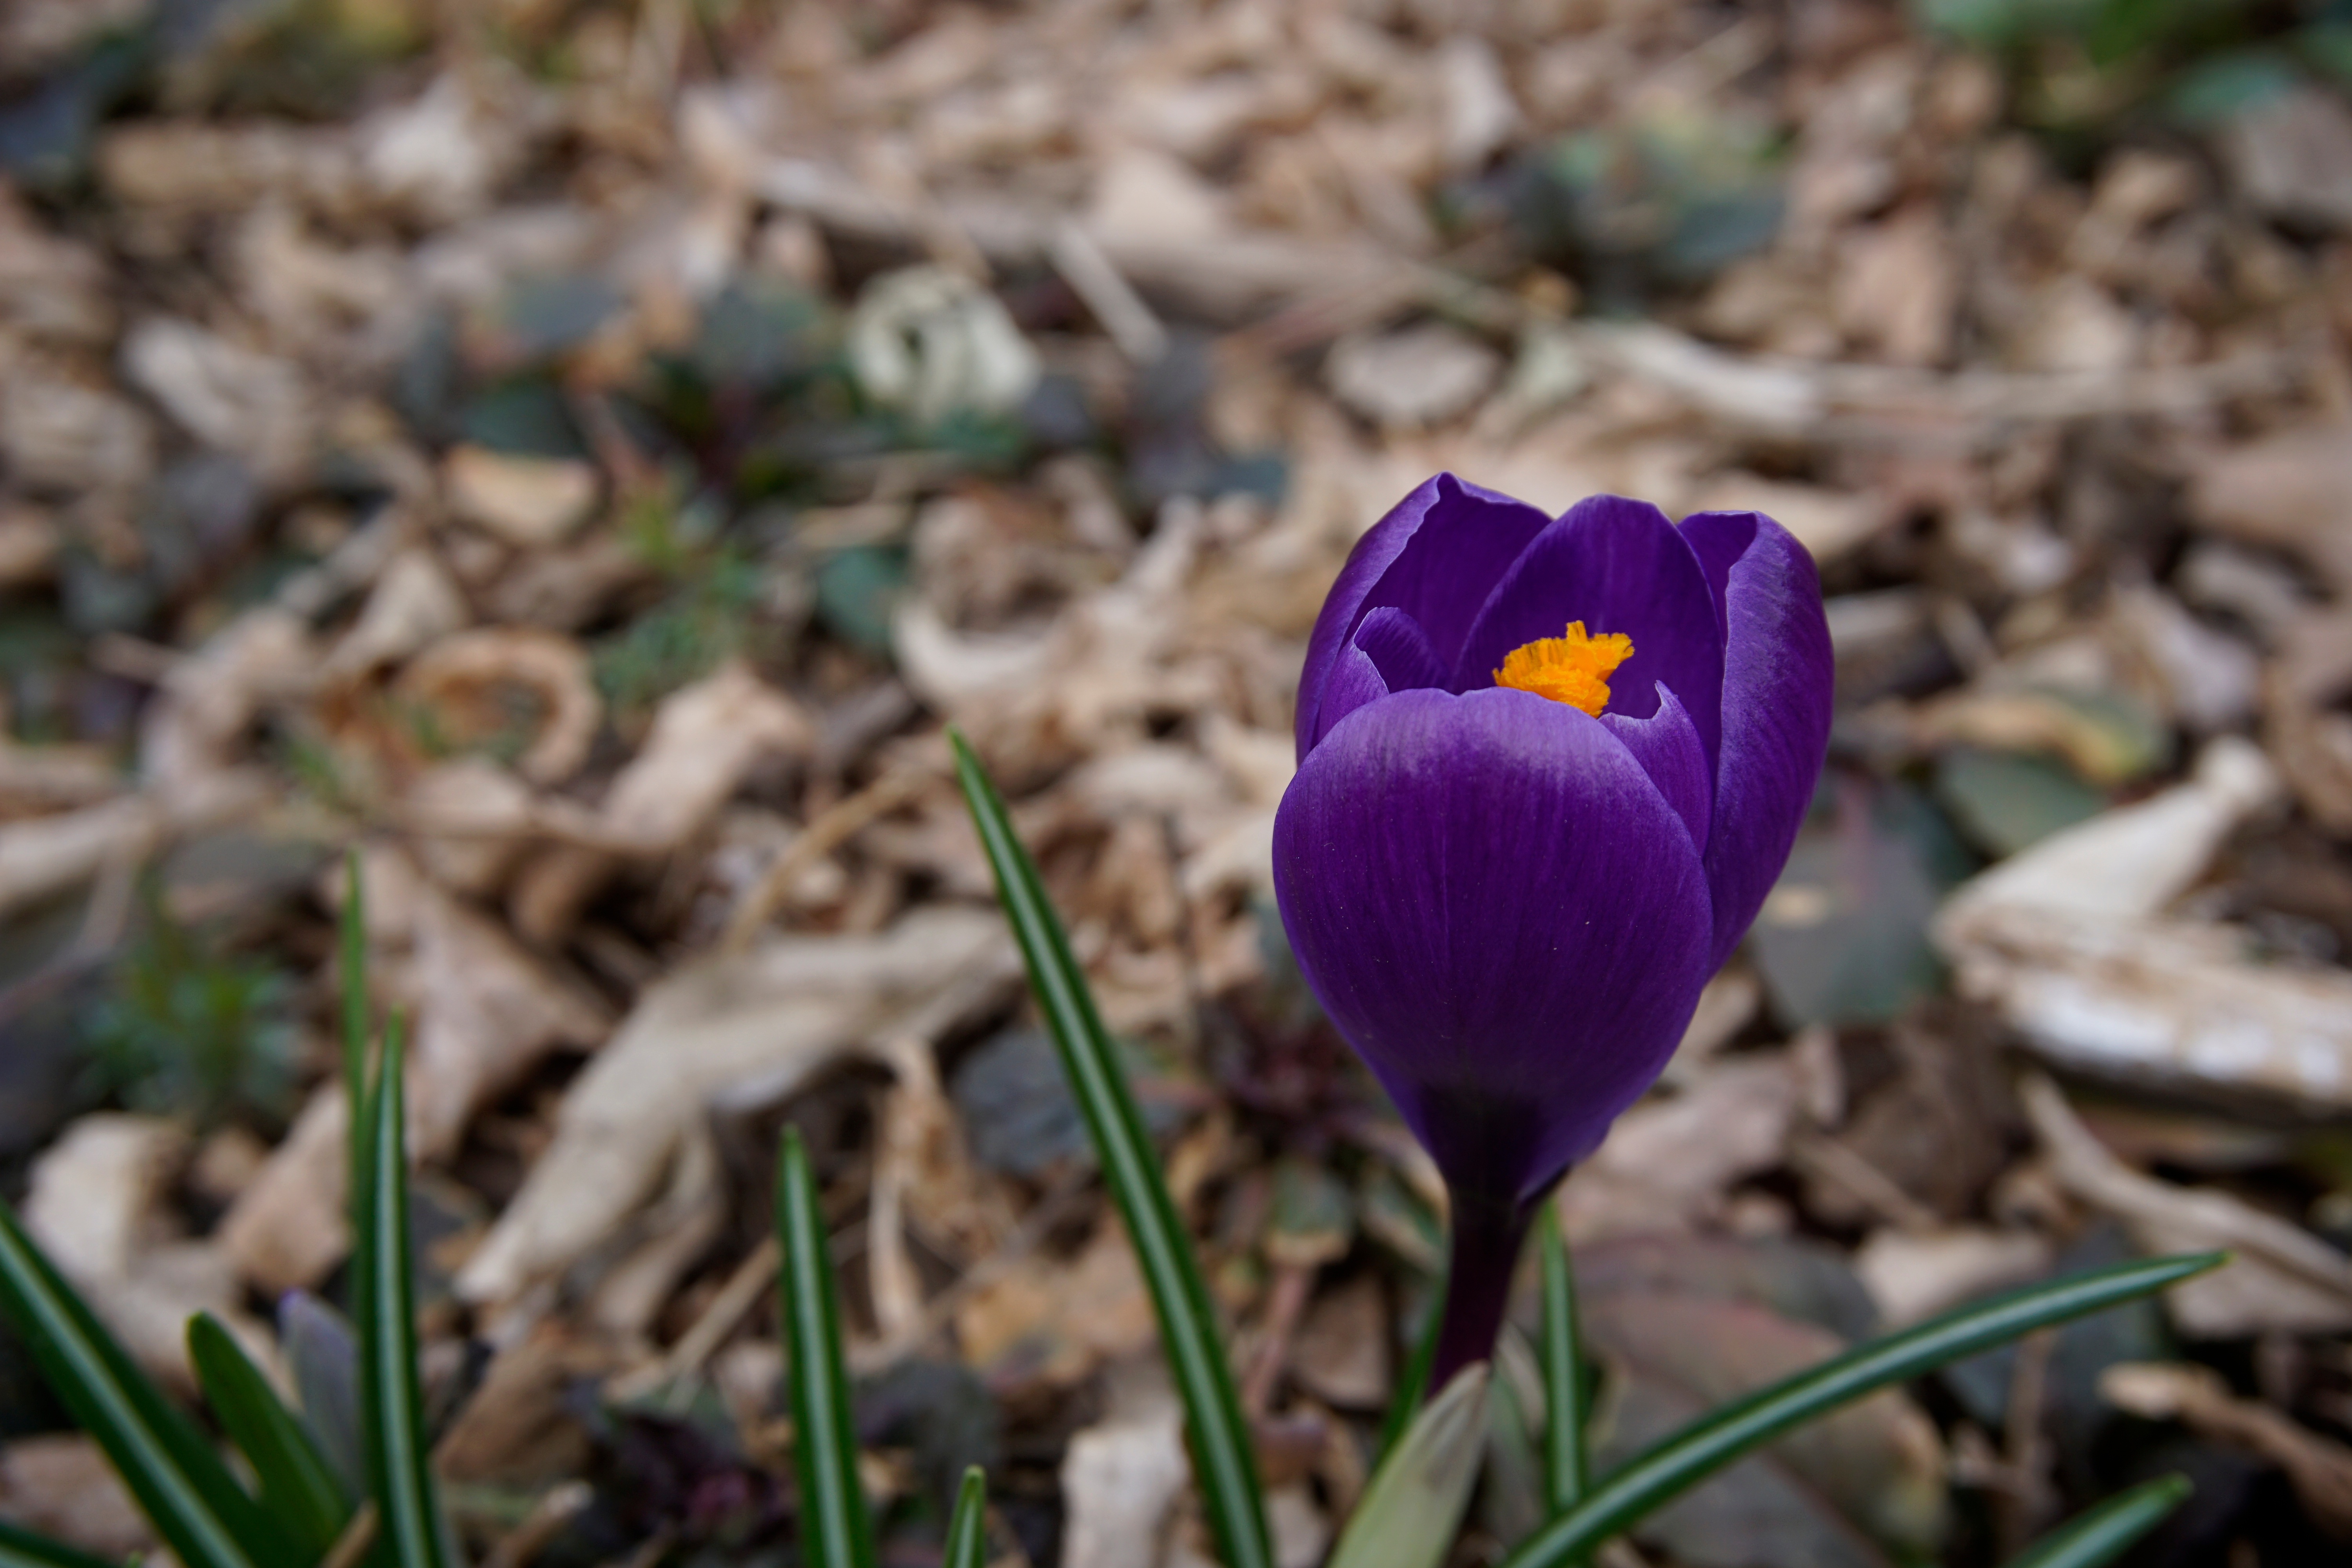
plant, flower, petal, botany, flora, wildflower, eye, crocus, flowering plant, land plant, iris family, calochortus